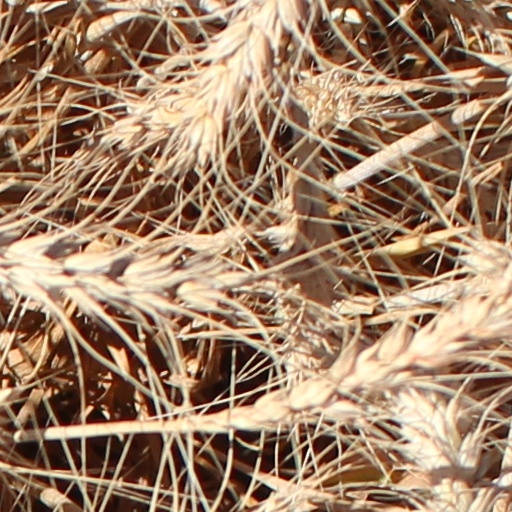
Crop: wheat